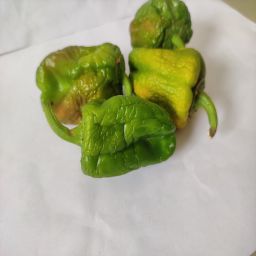
Crop: Bell Pepper
Quality: Old